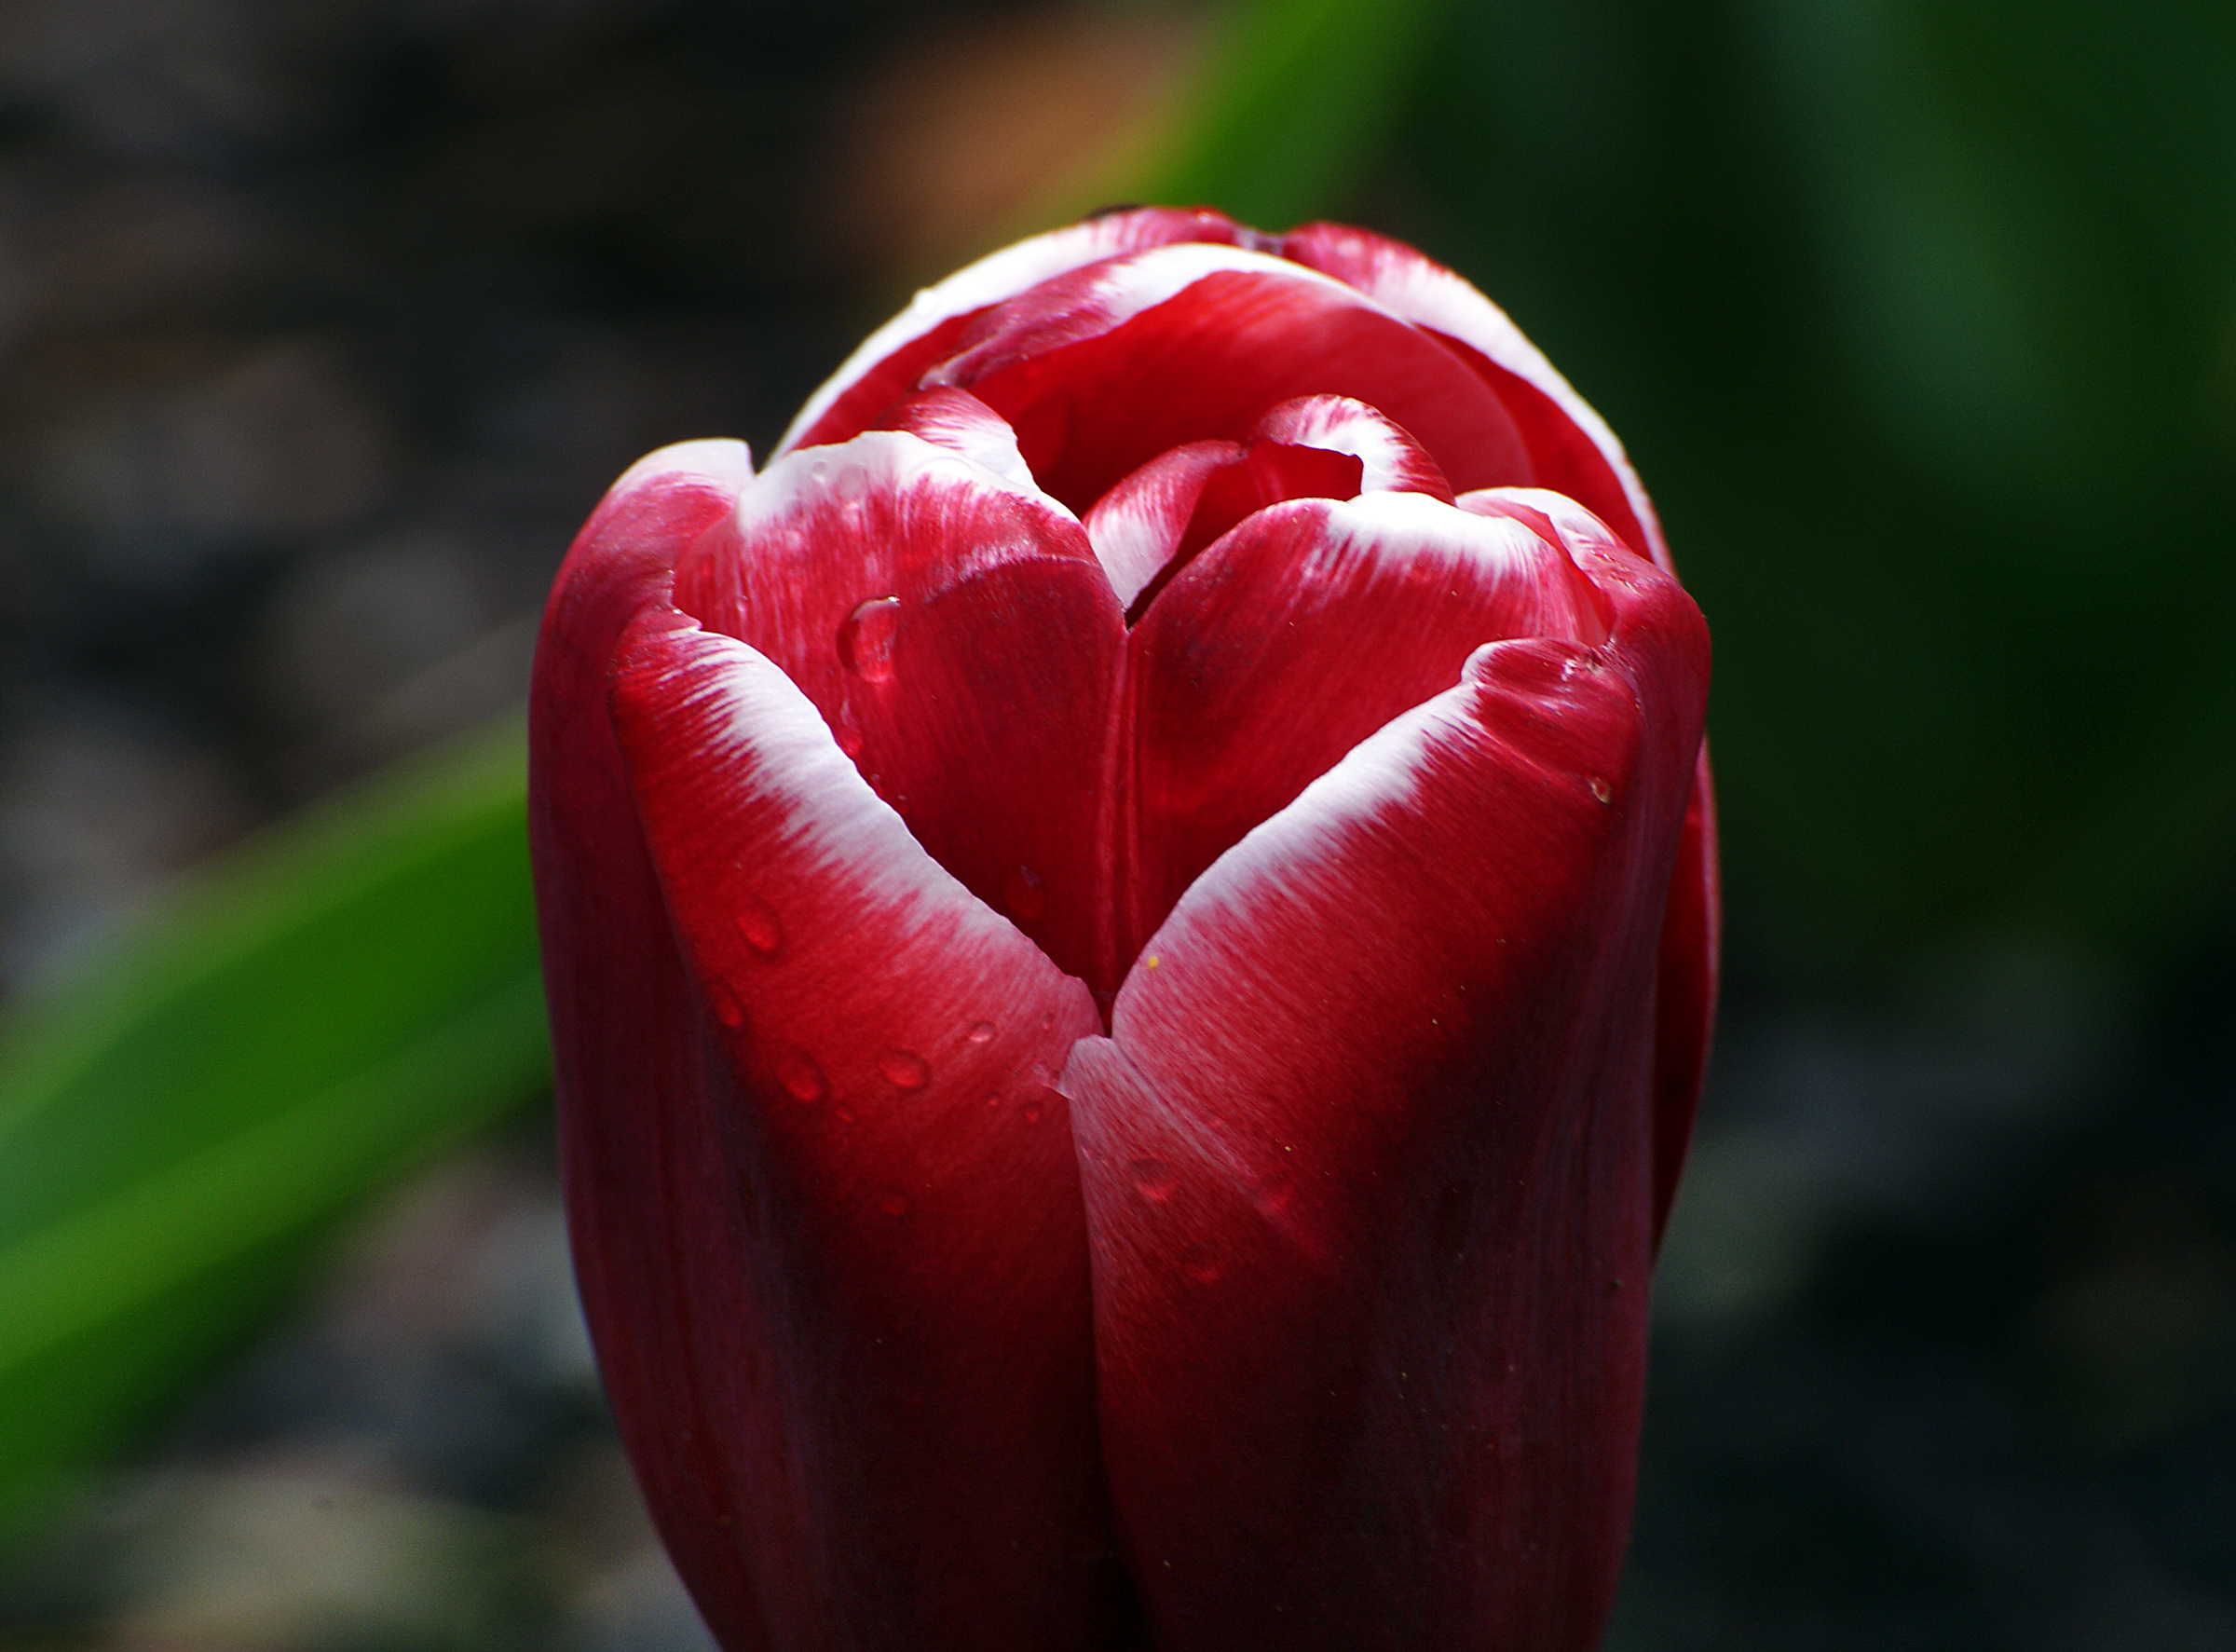
plant, flower, petal, tulip, spring, red, flora, flowers, close up, publicdomain, pretty, tulips, blooms, bud, macro photography, flowering plant, lily family, plant stem, land plant